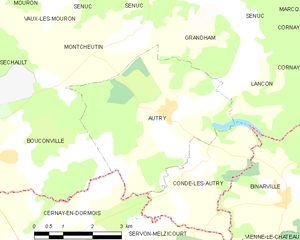
Carte des communes françaises: Autry